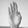
ASL letter: B